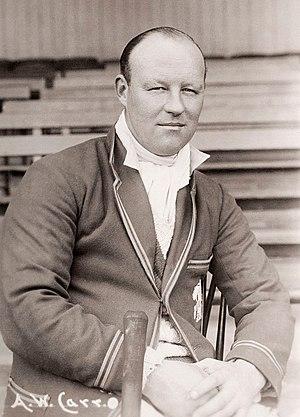
Arthur William Carr, était un joueur de cricket anglais. Ce batteur fut capitaine du Nottinghamshire County Cricket Club et de l'équipe d'Angleterre, avec laquelle il joua son premier test en 1922.